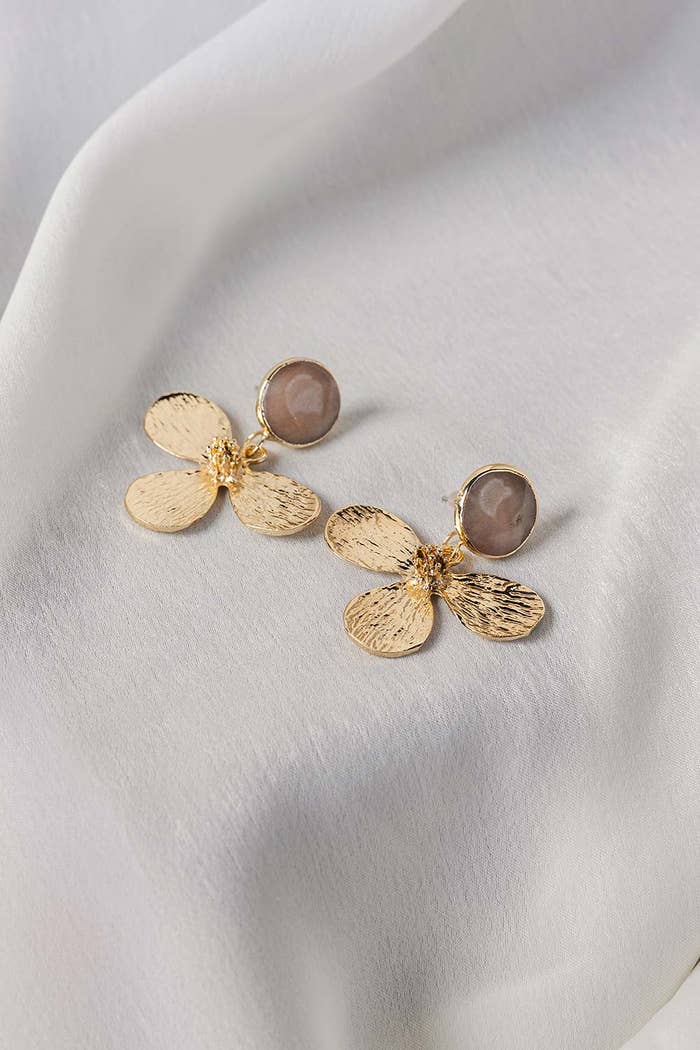
gold flower drop earring